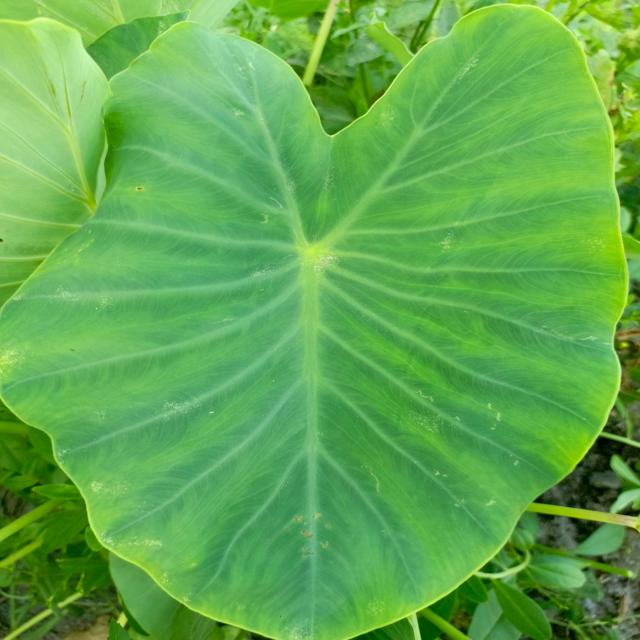
Label: Healthy